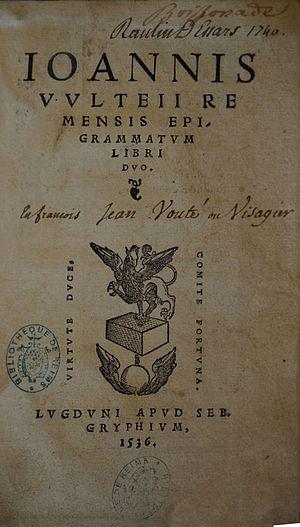
écrit par J Visagier
Jean Visagier, appelé aussi Johannes Vulteius, Ioan Vulteii, Jean Voulté, Vouté ou Faciot, né peut-être en 1505 à Vandy et mort en 1542, est un poète français néolatin.